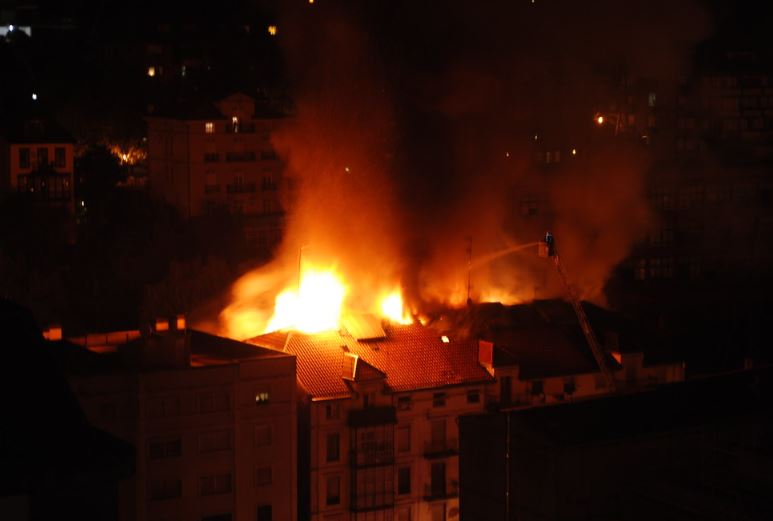
Fire: yes
Smoke: yes